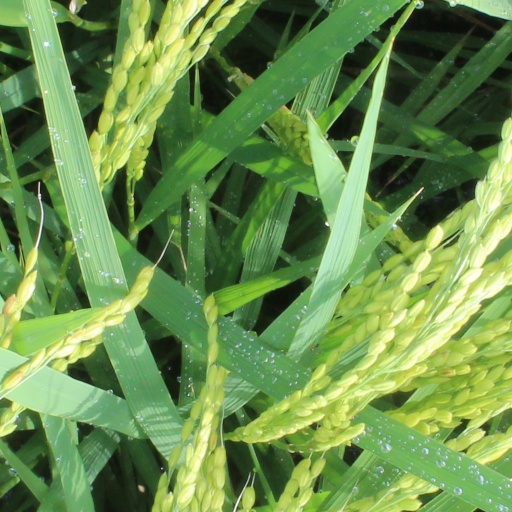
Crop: rice